Tayeba Begum Lipi

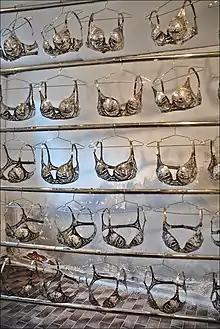
Bizarre and the Beautiful 2011 Stainless steel made rack, hangers and razor blades 270x254x77 cm

"Bizarre and Beautiful" (2011), an installation of female undergarments crafted from stainless steel razor blades. "Love Bed" (2012) is one of her work in the exhibition "No Country: Contemporary Art for South and Southeast Asia" at Guggenheim Museum in New York, (22 February – 22 May 2013) highlighting the issue of female identity and the history of violence. Lipi used the medium of razor blades to represent violence implied by their sharp edges, even though this is not Lipi's original focus. 'She intended it to represent the women in the community where she grew up. In spite of hardship, the women were resilient, they had optimism, and they managed to successfully bring up families', said June Yap, curator of the exhibition 'No Country: Contemporary Art for South and Southeast Asia’.